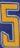
Number: 5